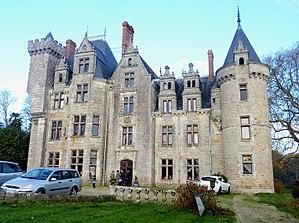
Plomelin
Cet article recense les immeubles protégés au titre des monuments historiques en 2017, en France.
Plomelin [plɔmlɛ̃] est une commune française du département du Finistère, faisant partie de la région Bretagne.